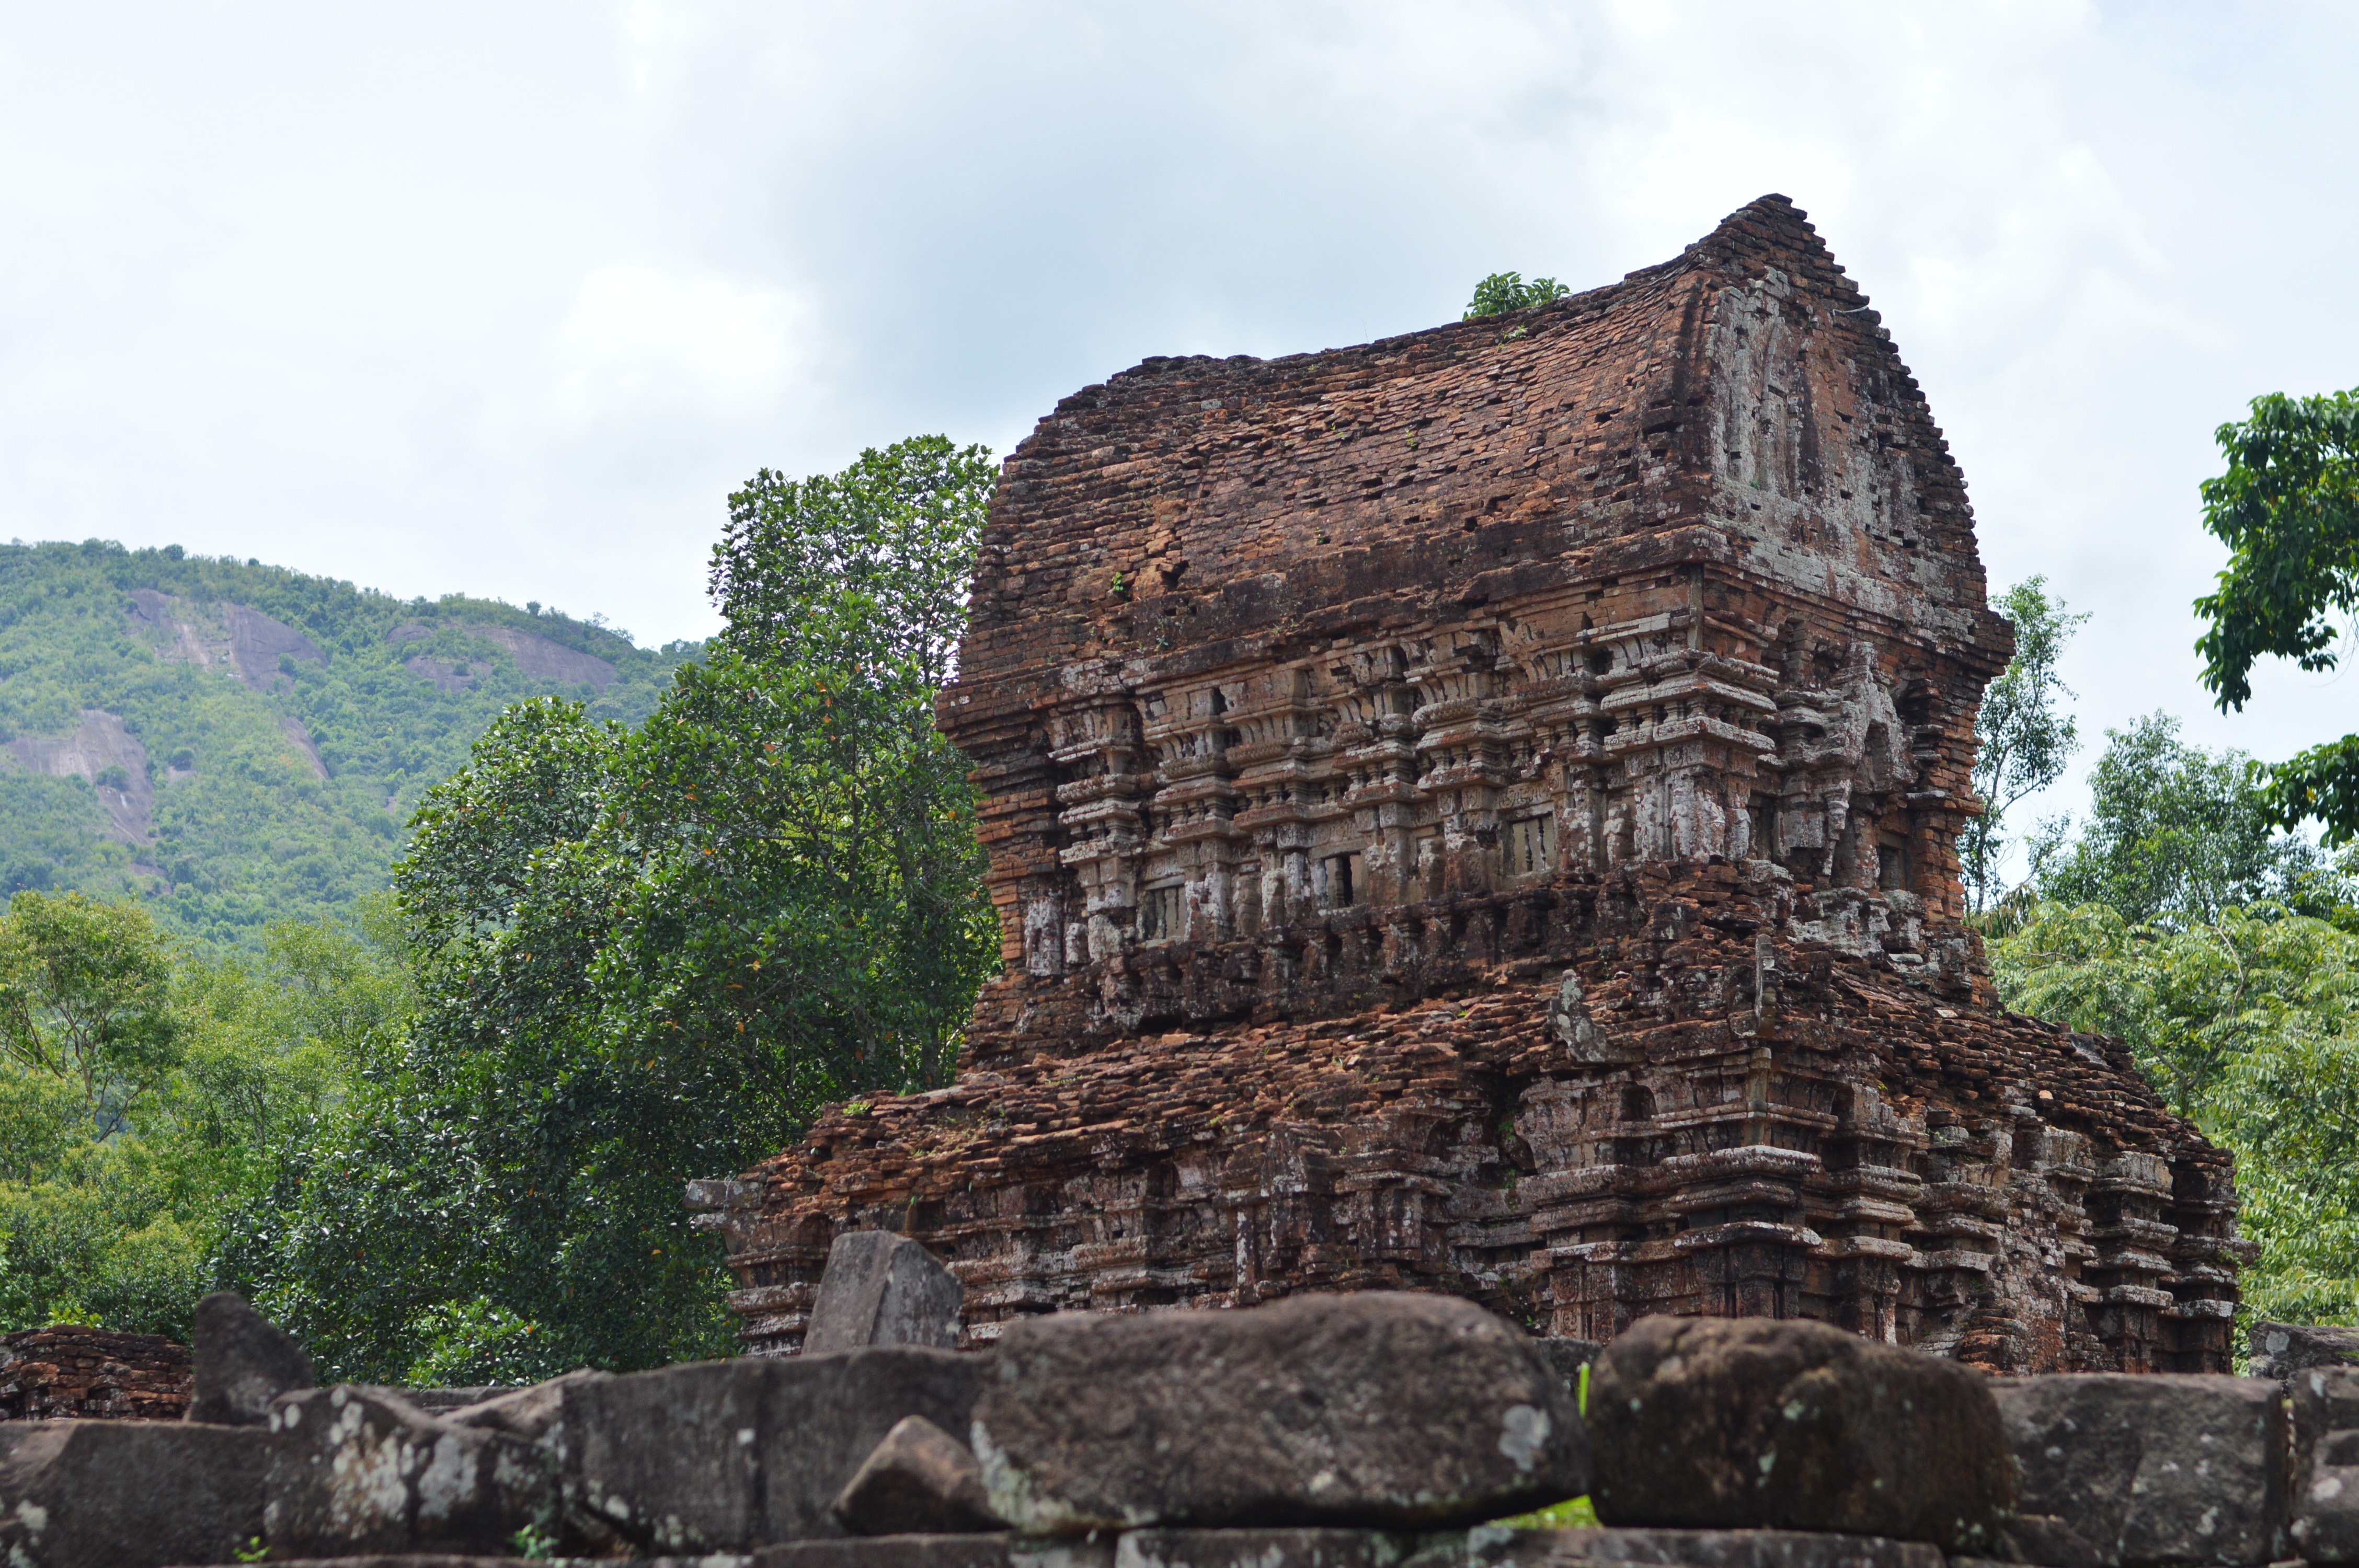
rock, building, landmark, fortification, tourism, place of worship, temple, ruins, monastery, vietnam, angkor, rural area, archaeological site, unesco world heritage site, hoi, us to valley, historical sites, ancient civilization, historic site, ancient history, maya civilization